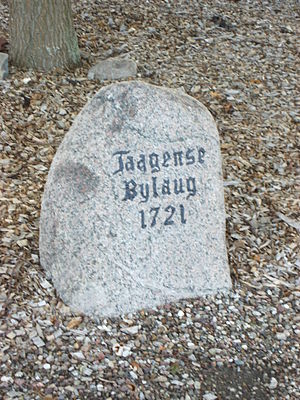
Tågense
Nyere sten ved bystævnet
Tågense er en mindre bebyggelse på det sysøstligste hjørne af Lolland - bystævne
Tågense er en mindre bebyggelse på det sydøstlige Lolland. Bebyggelsen ligger i Guldborgsund Kommune og tilhører Region Sjælland.